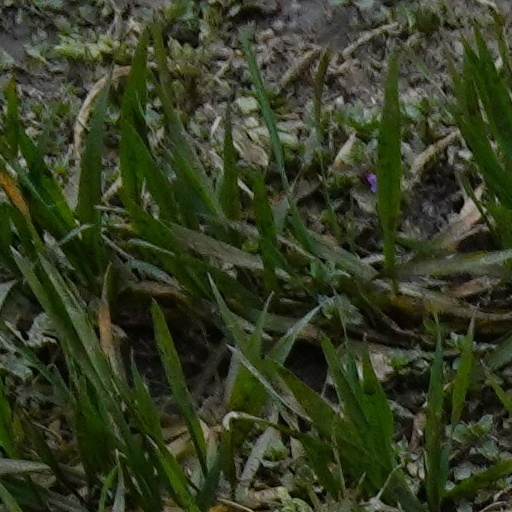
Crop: wheat